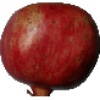
Label: Pomegranate 1